John Kennedy (Scottish footballer)

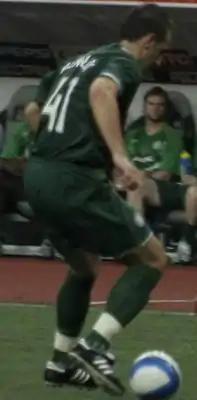
Kennedy playing for Celtic in 2007

John Kennedy (born 18 August 1983) is a Scottish professional football coach and former player who is the assistant manager of Scottish Premiership club Celtic. Since retirement, Kennedy has served as a scout, first-team coach and assistant manager to Neil Lennon, Ronny Deila, Brendan Rodgers and Ange Postecoglou.